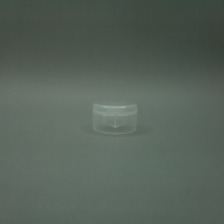
Color: white/transparent
Cap type: flip-top cap